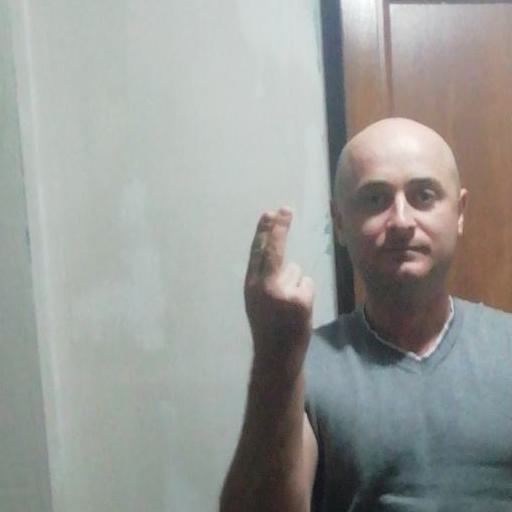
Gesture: two_up_inverted